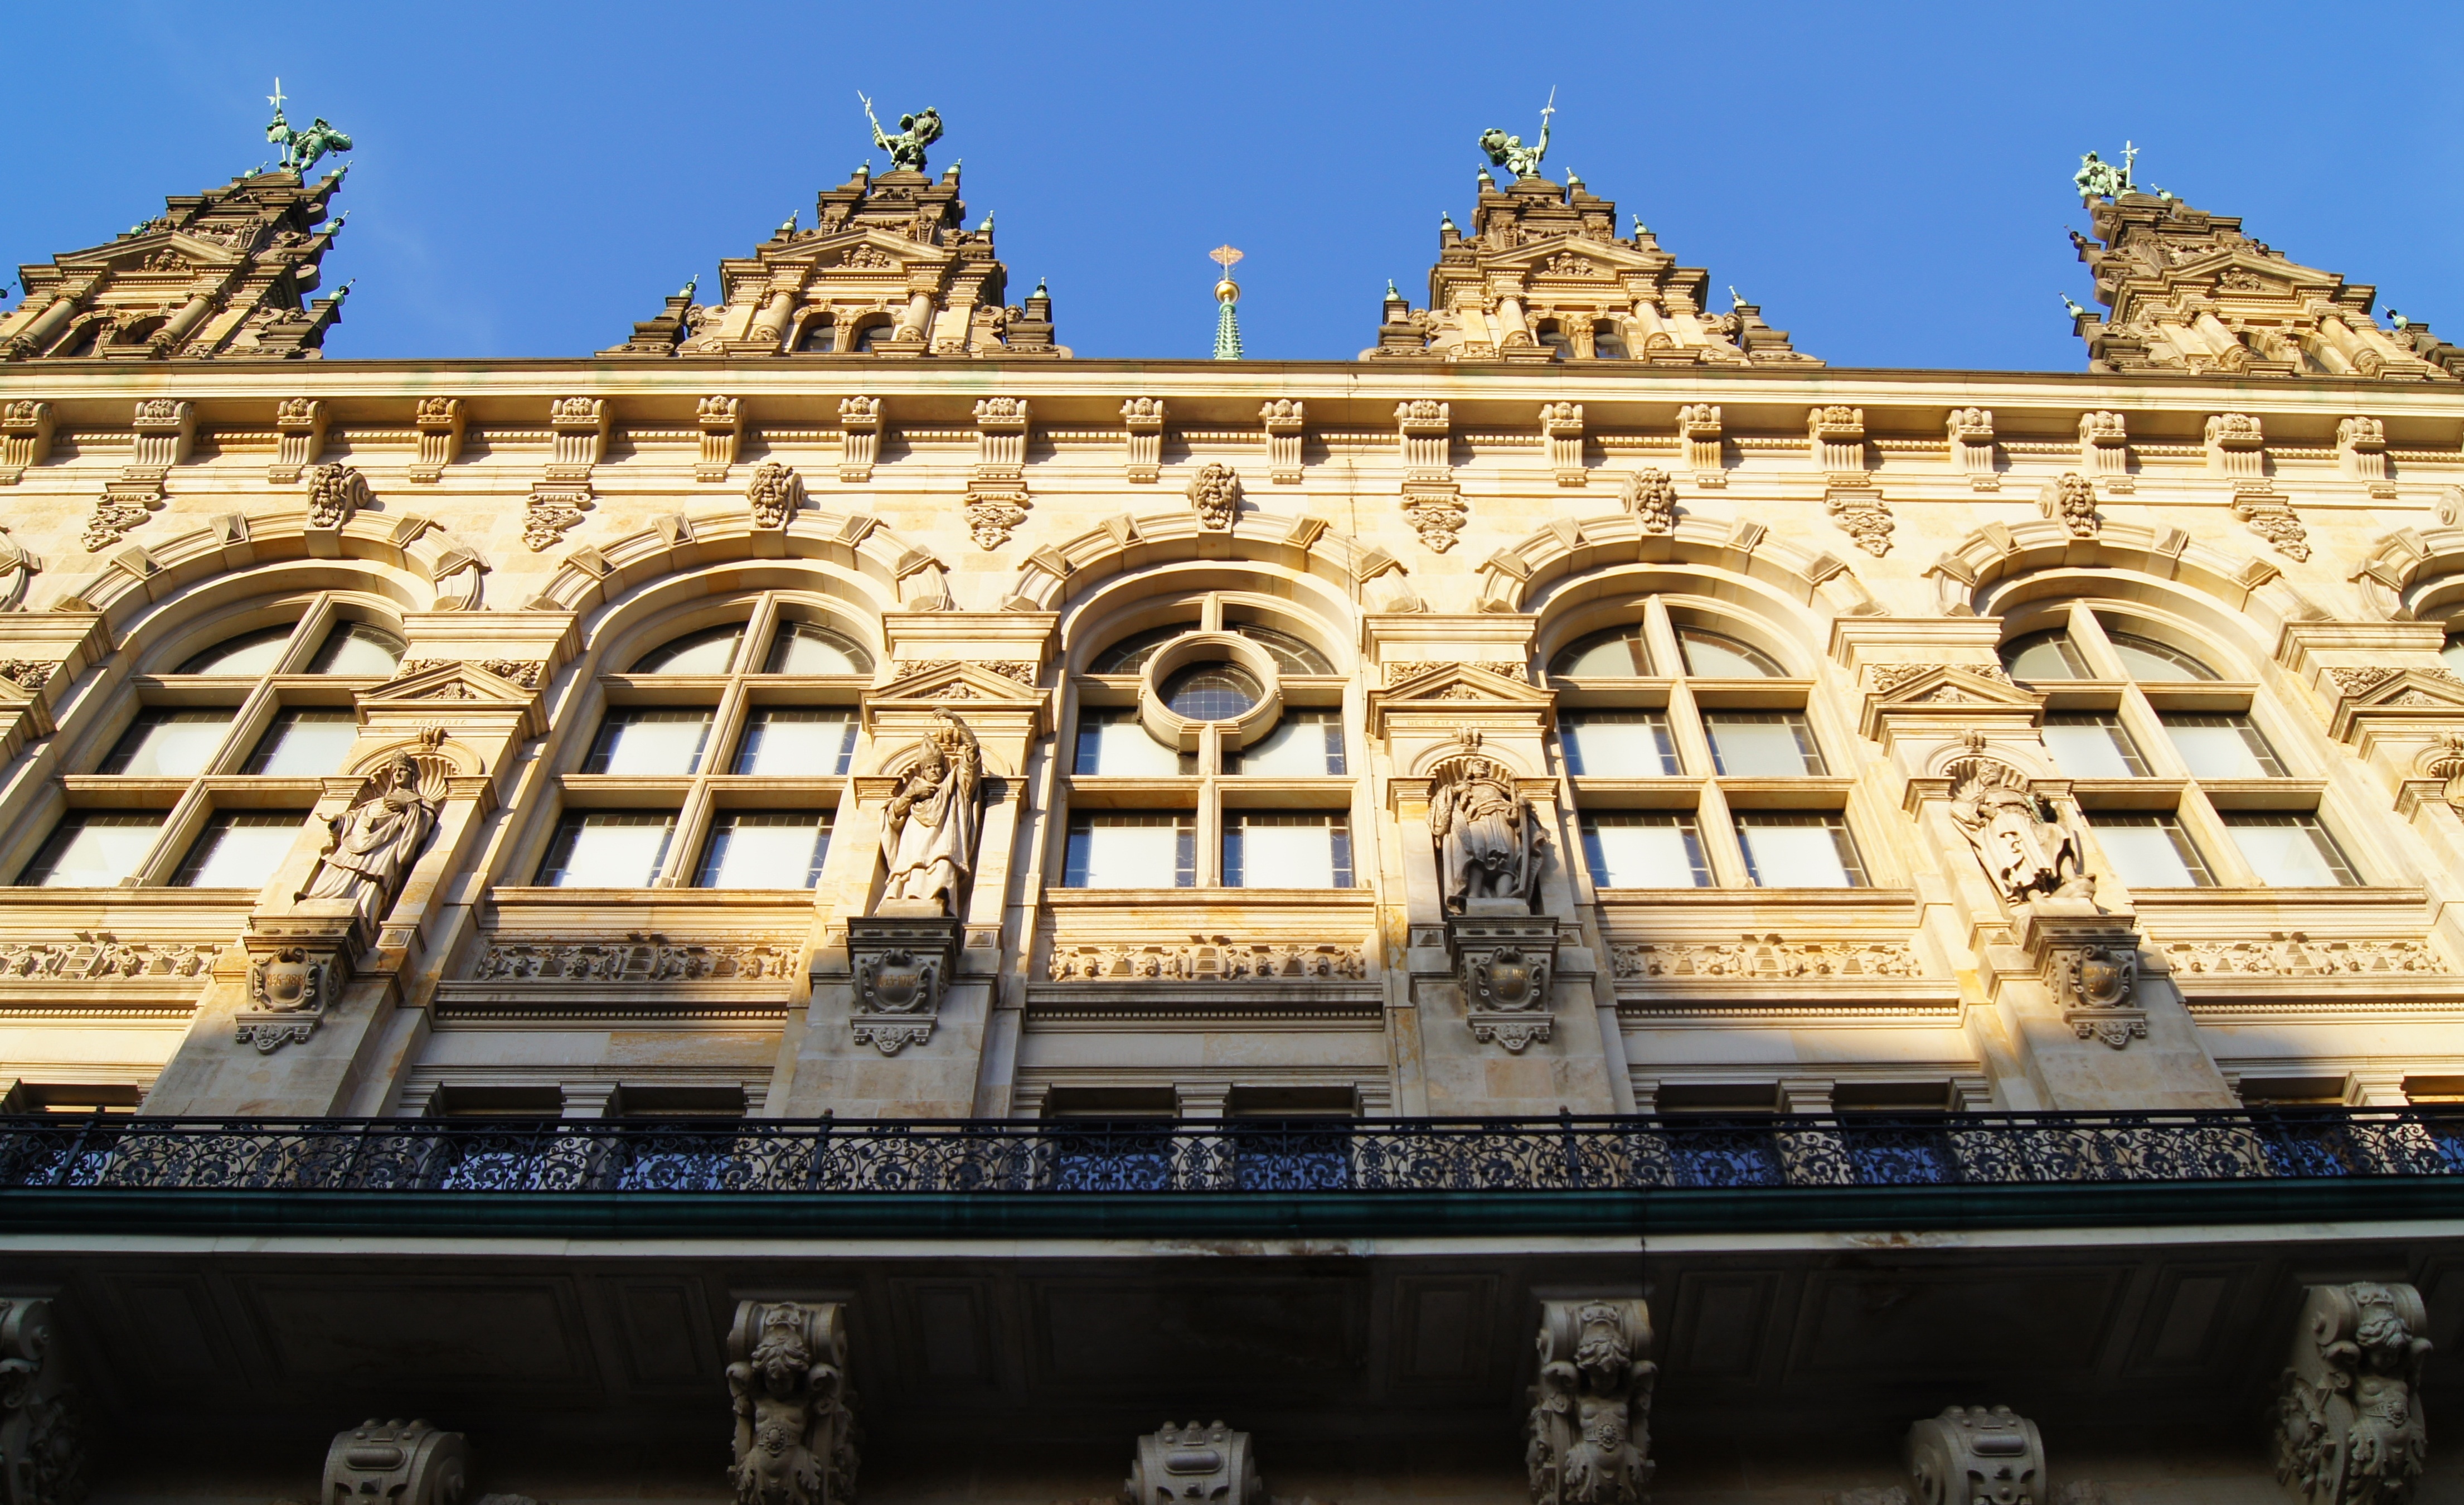
architecture, building, palace, opera house, plaza, landmark, facade, tourism, courtyard, hamburg, town hall, historic site, ancient history